Roberts Peak

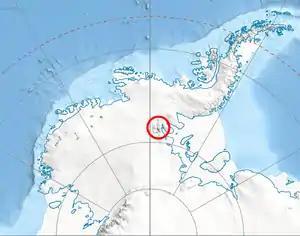
Location of Sentinel Range in Western Antarctica.

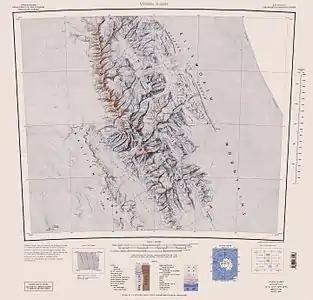
Sentinel Range map.

Roberts Peak is a peak (1,800 m) in the south extremity of Maglenik Heights, standing on the north side of Ellen Glacier and 10 km east of Mount Jumper in central Sentinel Range, Ellsworth Mountains. It was named by the Advisory Committee on Antarctic Names (US-ACAN) in 1996 after Carol A. Roberts, Deputy Director, Office of Polar Programs, National Science Foundation, 1988–96, who represented U.S. research interests on behalf of the National Science Foundation within the Antarctic Treaty system.